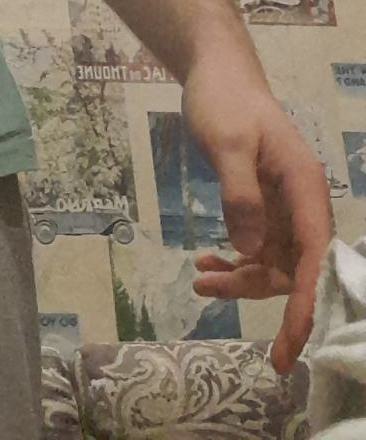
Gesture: no_gesture